Social Liberal Party (Brazil)

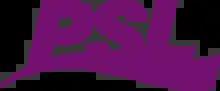
PSL while housing the Livres movement

Since Bolsonaro's entrance in the party, PSL has changed much of its ideologies. It went from a social-liberal party with an economic liberal group Livres to a far-right and right-wing populist party, abandoning its former cultural liberalism and keeping its economic liberal policies, supporting privatisation and decentralisation, while at the same time adopting cultural conservatism as well as social-conservative policies regarding abortion, legalization of marijuana, and teaching of gender identity in schools.